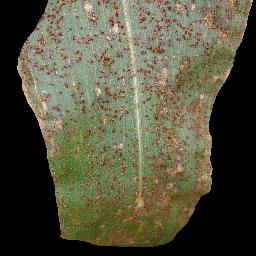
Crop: corn
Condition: (maize)_common_rust